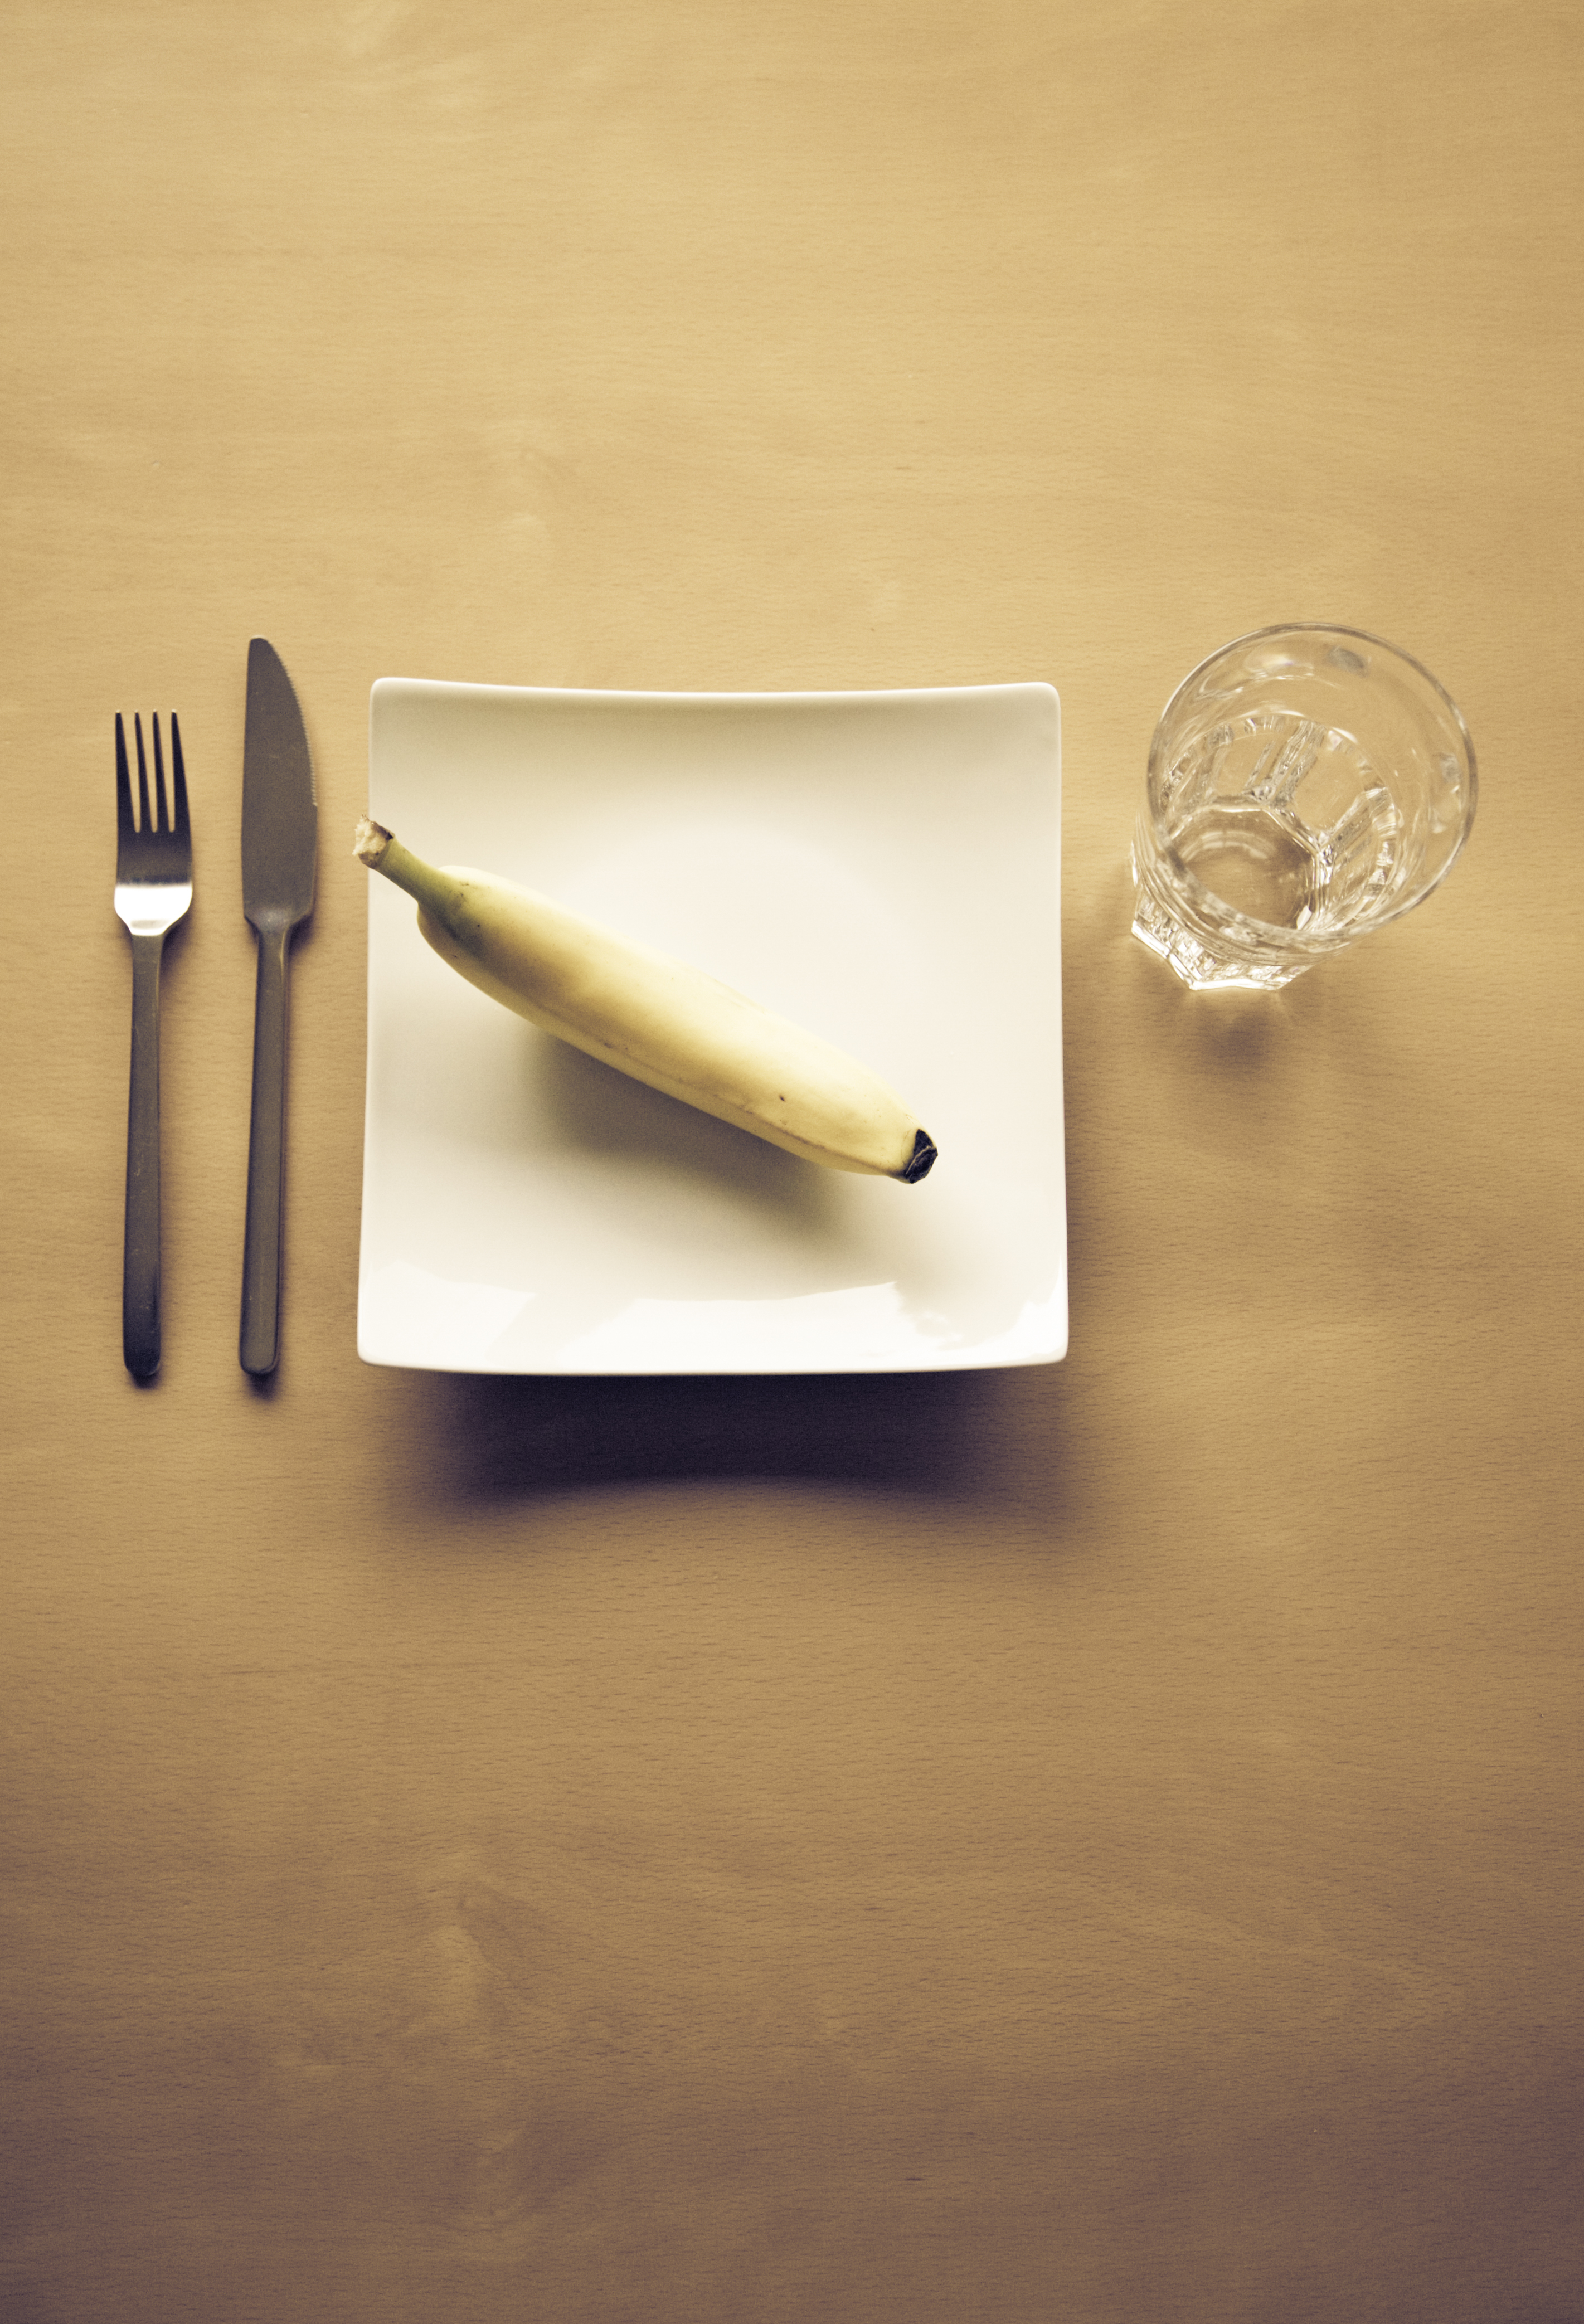
hand, fork, wood, plate, banana, knife, minimalist, shape, diet, drinking glass